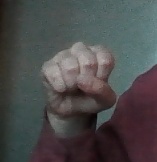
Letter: saad